Pursuit of the Screamer

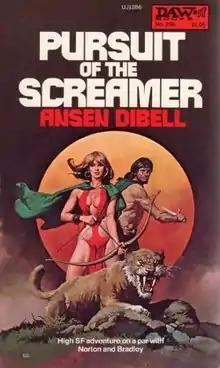
First edition

Pursuit of the Screamer is a science fiction novel written by the American writer Ansen Dibell, first published in 1978.